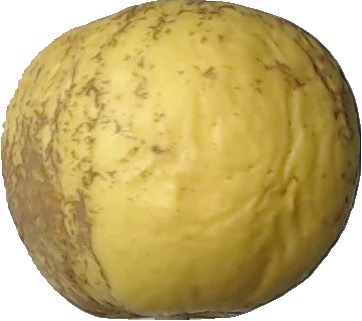
Label: apple_golden_1